South African Class 23 4-8-2

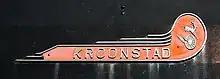
"Kroonstad" nameplate on Class 23 no. 3300, off Class 15F no. 3044

In later years, some of these names migrated to other engines and classes, several eventually ending up on Class 25NC locomotives. Other names were also added later and, for example, by 1969 no. 3229 bore the name Springs.